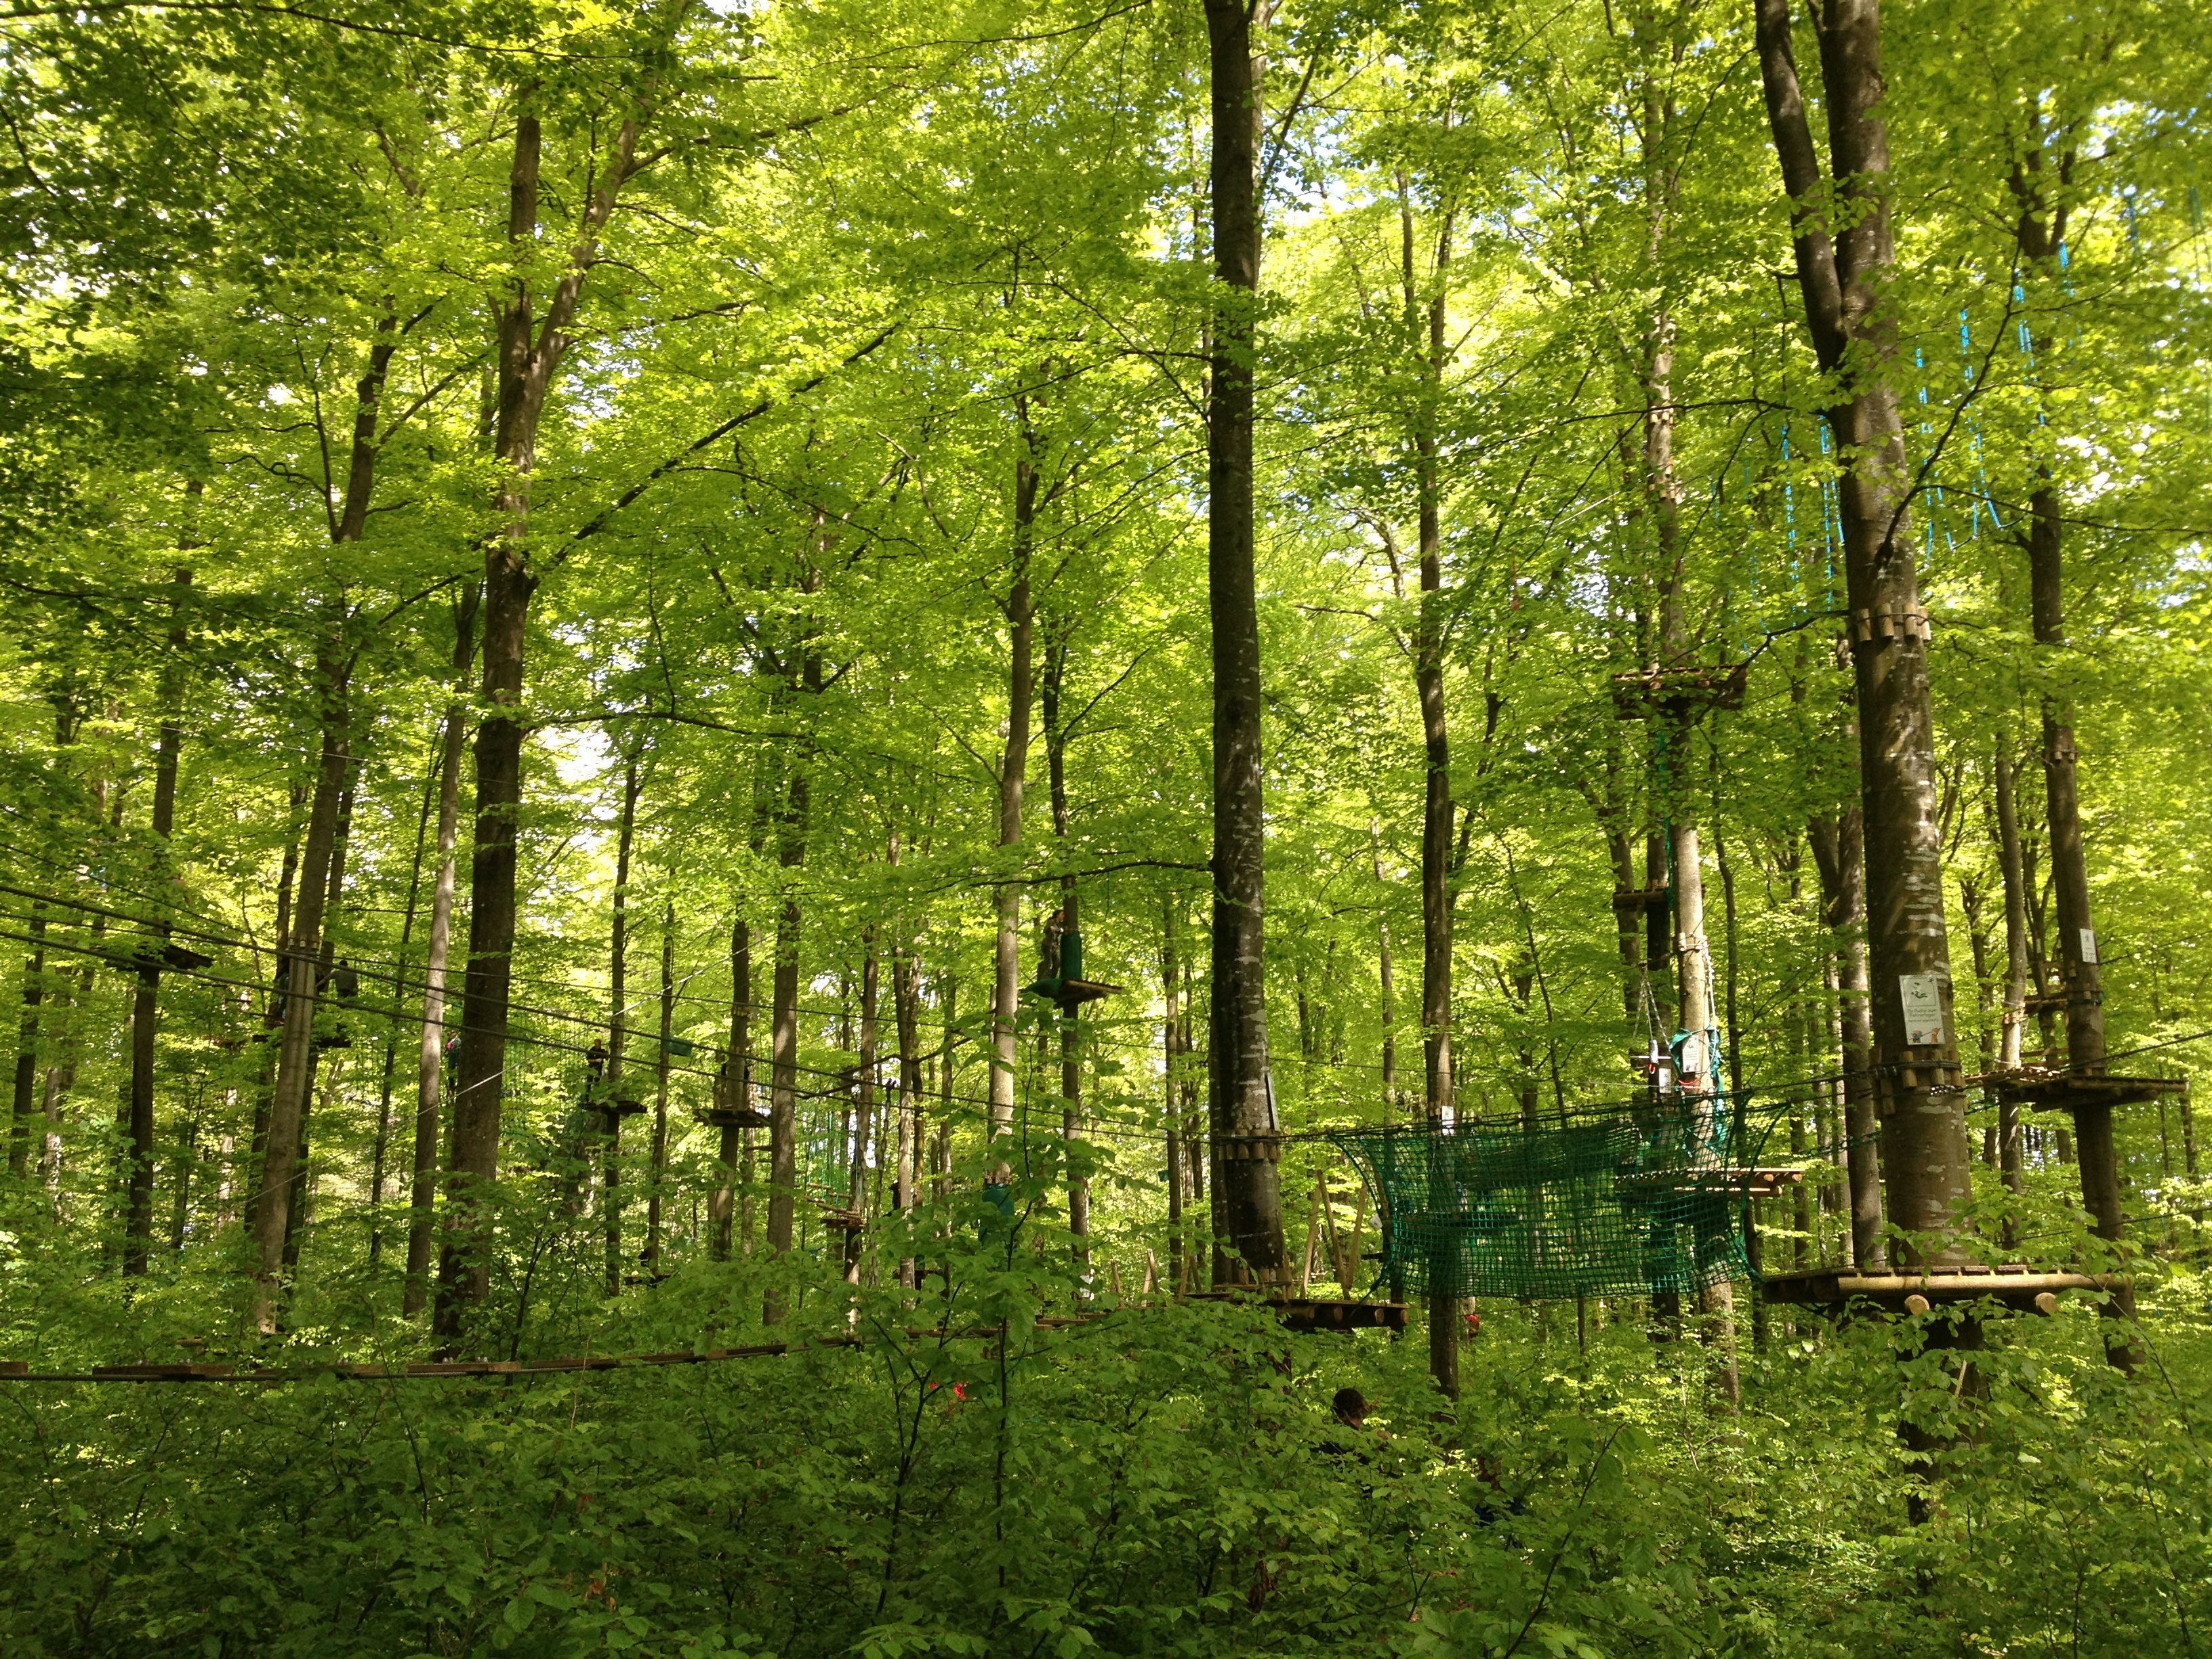
landscape, tree, nature, forest, wilderness, plant, meadow, sunlight, leaf, green, autumn, trees, deciduous, wetland, grove, woodland, habitat, ecosystem, biome, climbing garden, old growth forest, natural environment, geographical feature, woody plant, temperate broadleaf and mixed forest, temperate coniferous forest, riparian forest